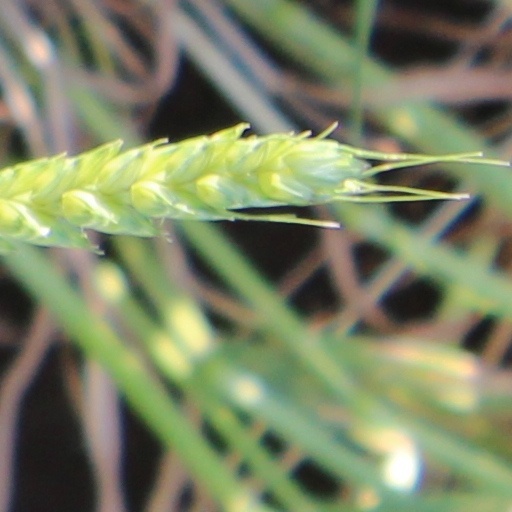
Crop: wheat